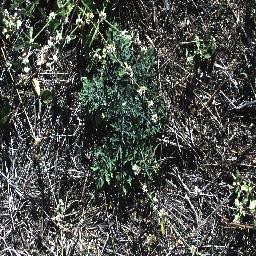
Label: parthenium